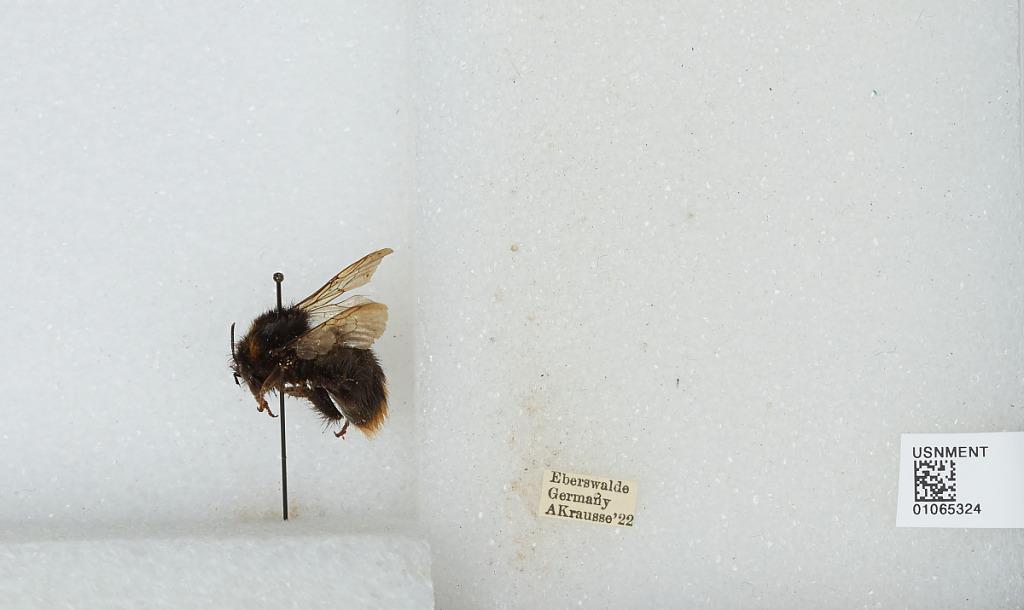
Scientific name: Bombus sp.
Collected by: A. Krausse
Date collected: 1922--
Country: Germany
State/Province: Brandenburg
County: Barnim
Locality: Eberswalde
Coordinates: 52.8356, 13.8182